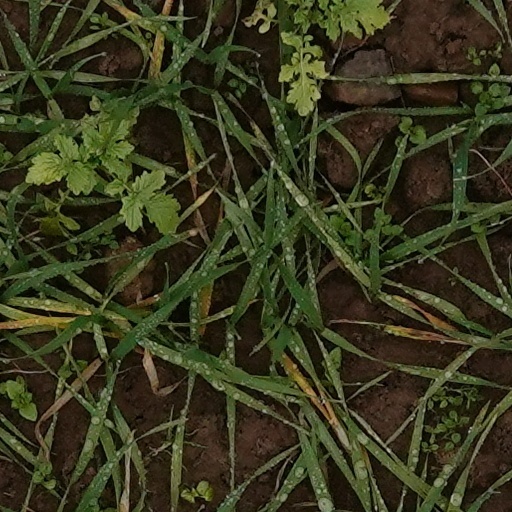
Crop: wheat